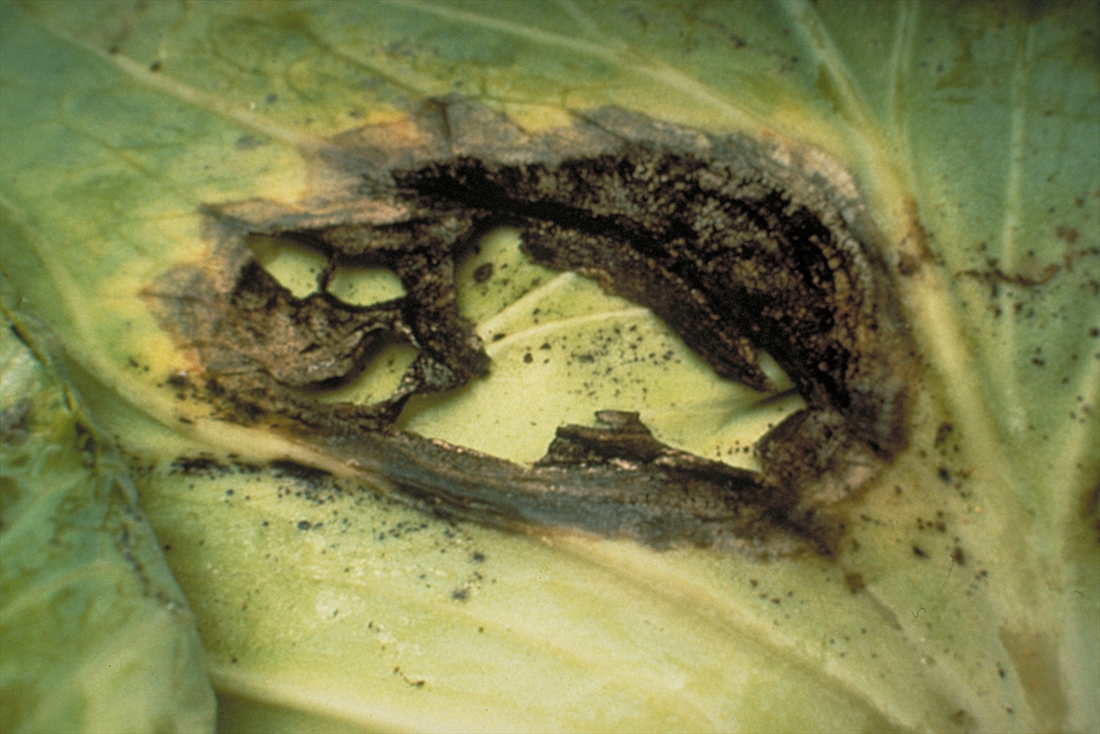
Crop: unknown
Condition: cabbage_cabbage_alternaria_spot